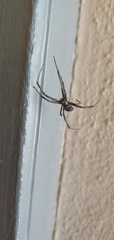
Species: Lactrodectus_hesperus